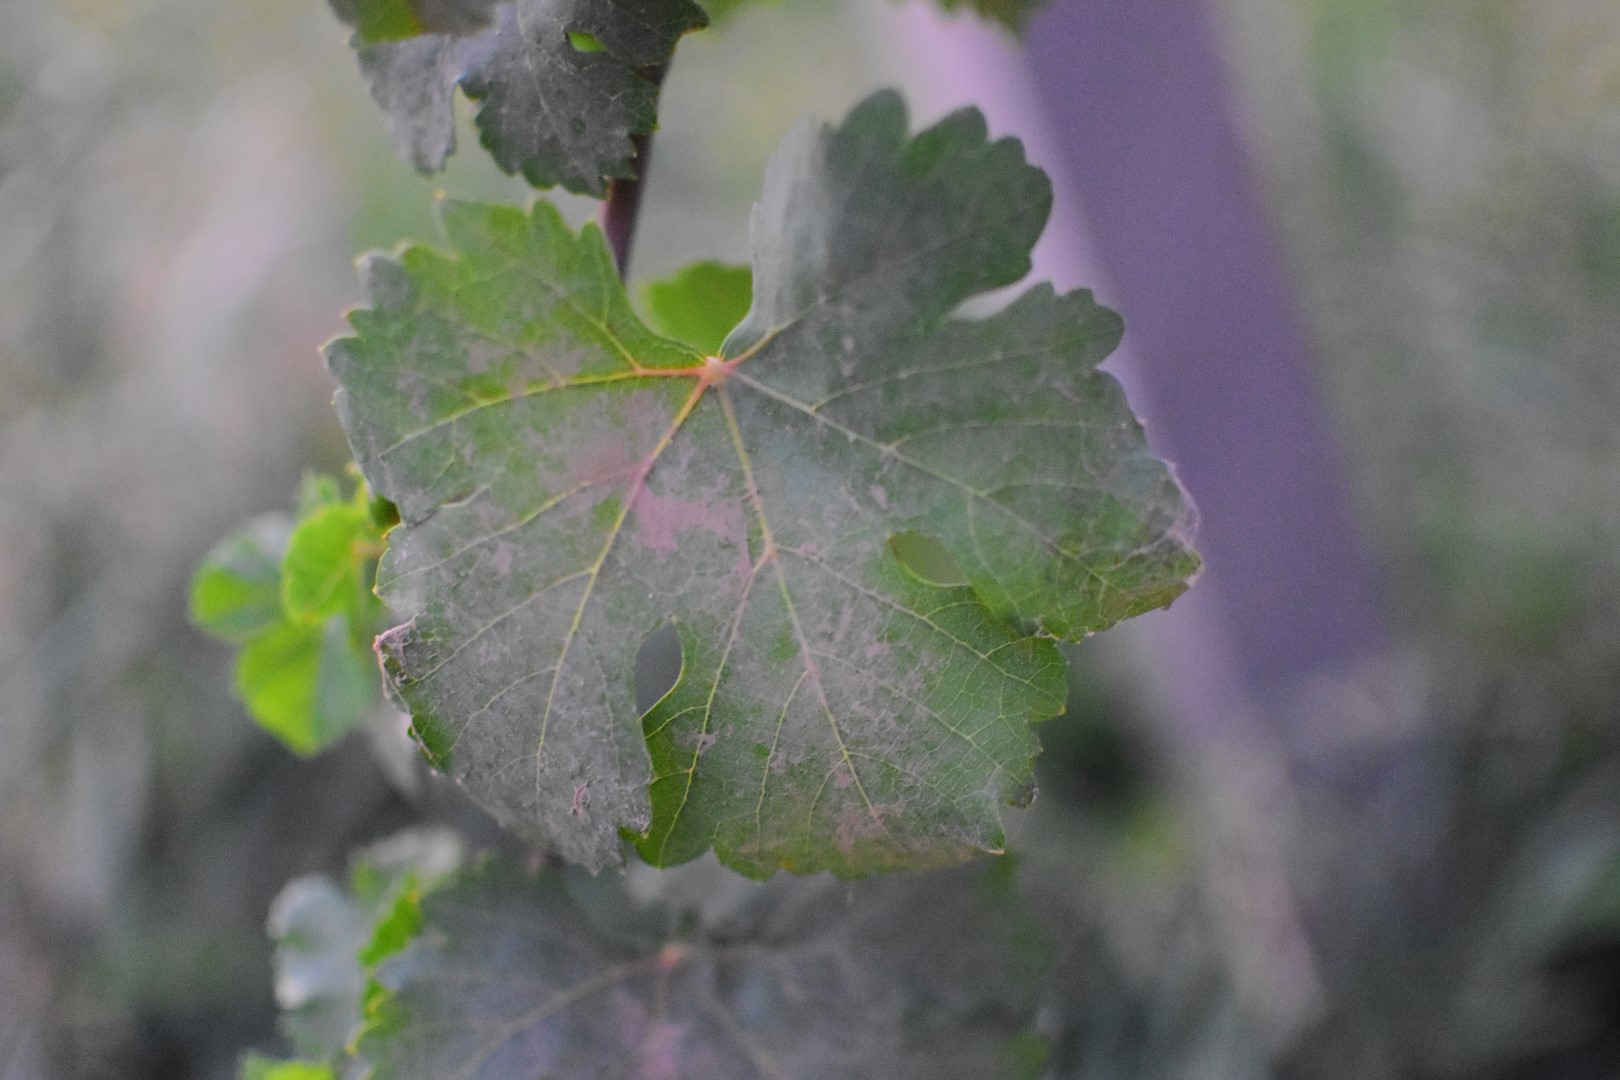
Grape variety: Aswud Balad